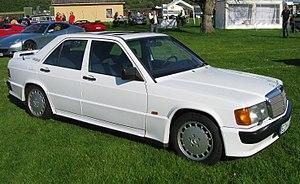
La Mercedes-Benz Type 201, surnommée Baby-Benz, est une berline tricorps d'entrée de gamme fabriquée par Mercedes-Benz de 1982 à 1993. Commercialisée sous le nom Mercedes-Benz 190, elle sera la toute première familiale du constructeur allemand. Produit à plus de 1,8 million d'unités, cela en fait l'un des modèles Mercedes-Benz les plus réussis. Elle a été conçue pour séduire un public plus jeune que celui ciblé par les modèles existants. En effet, l'étude de l'aérodynamique du modèle en font un véhicule économique et sportif pour l'époque. Par ailleurs, la sécurité n'a pas été en reste puisque la 190 peut être équipée d'ABS, d'airbag, et la structure de la carrosserie a été étudiée de manière à préserver les occupants à l'intérieur du véhicule.